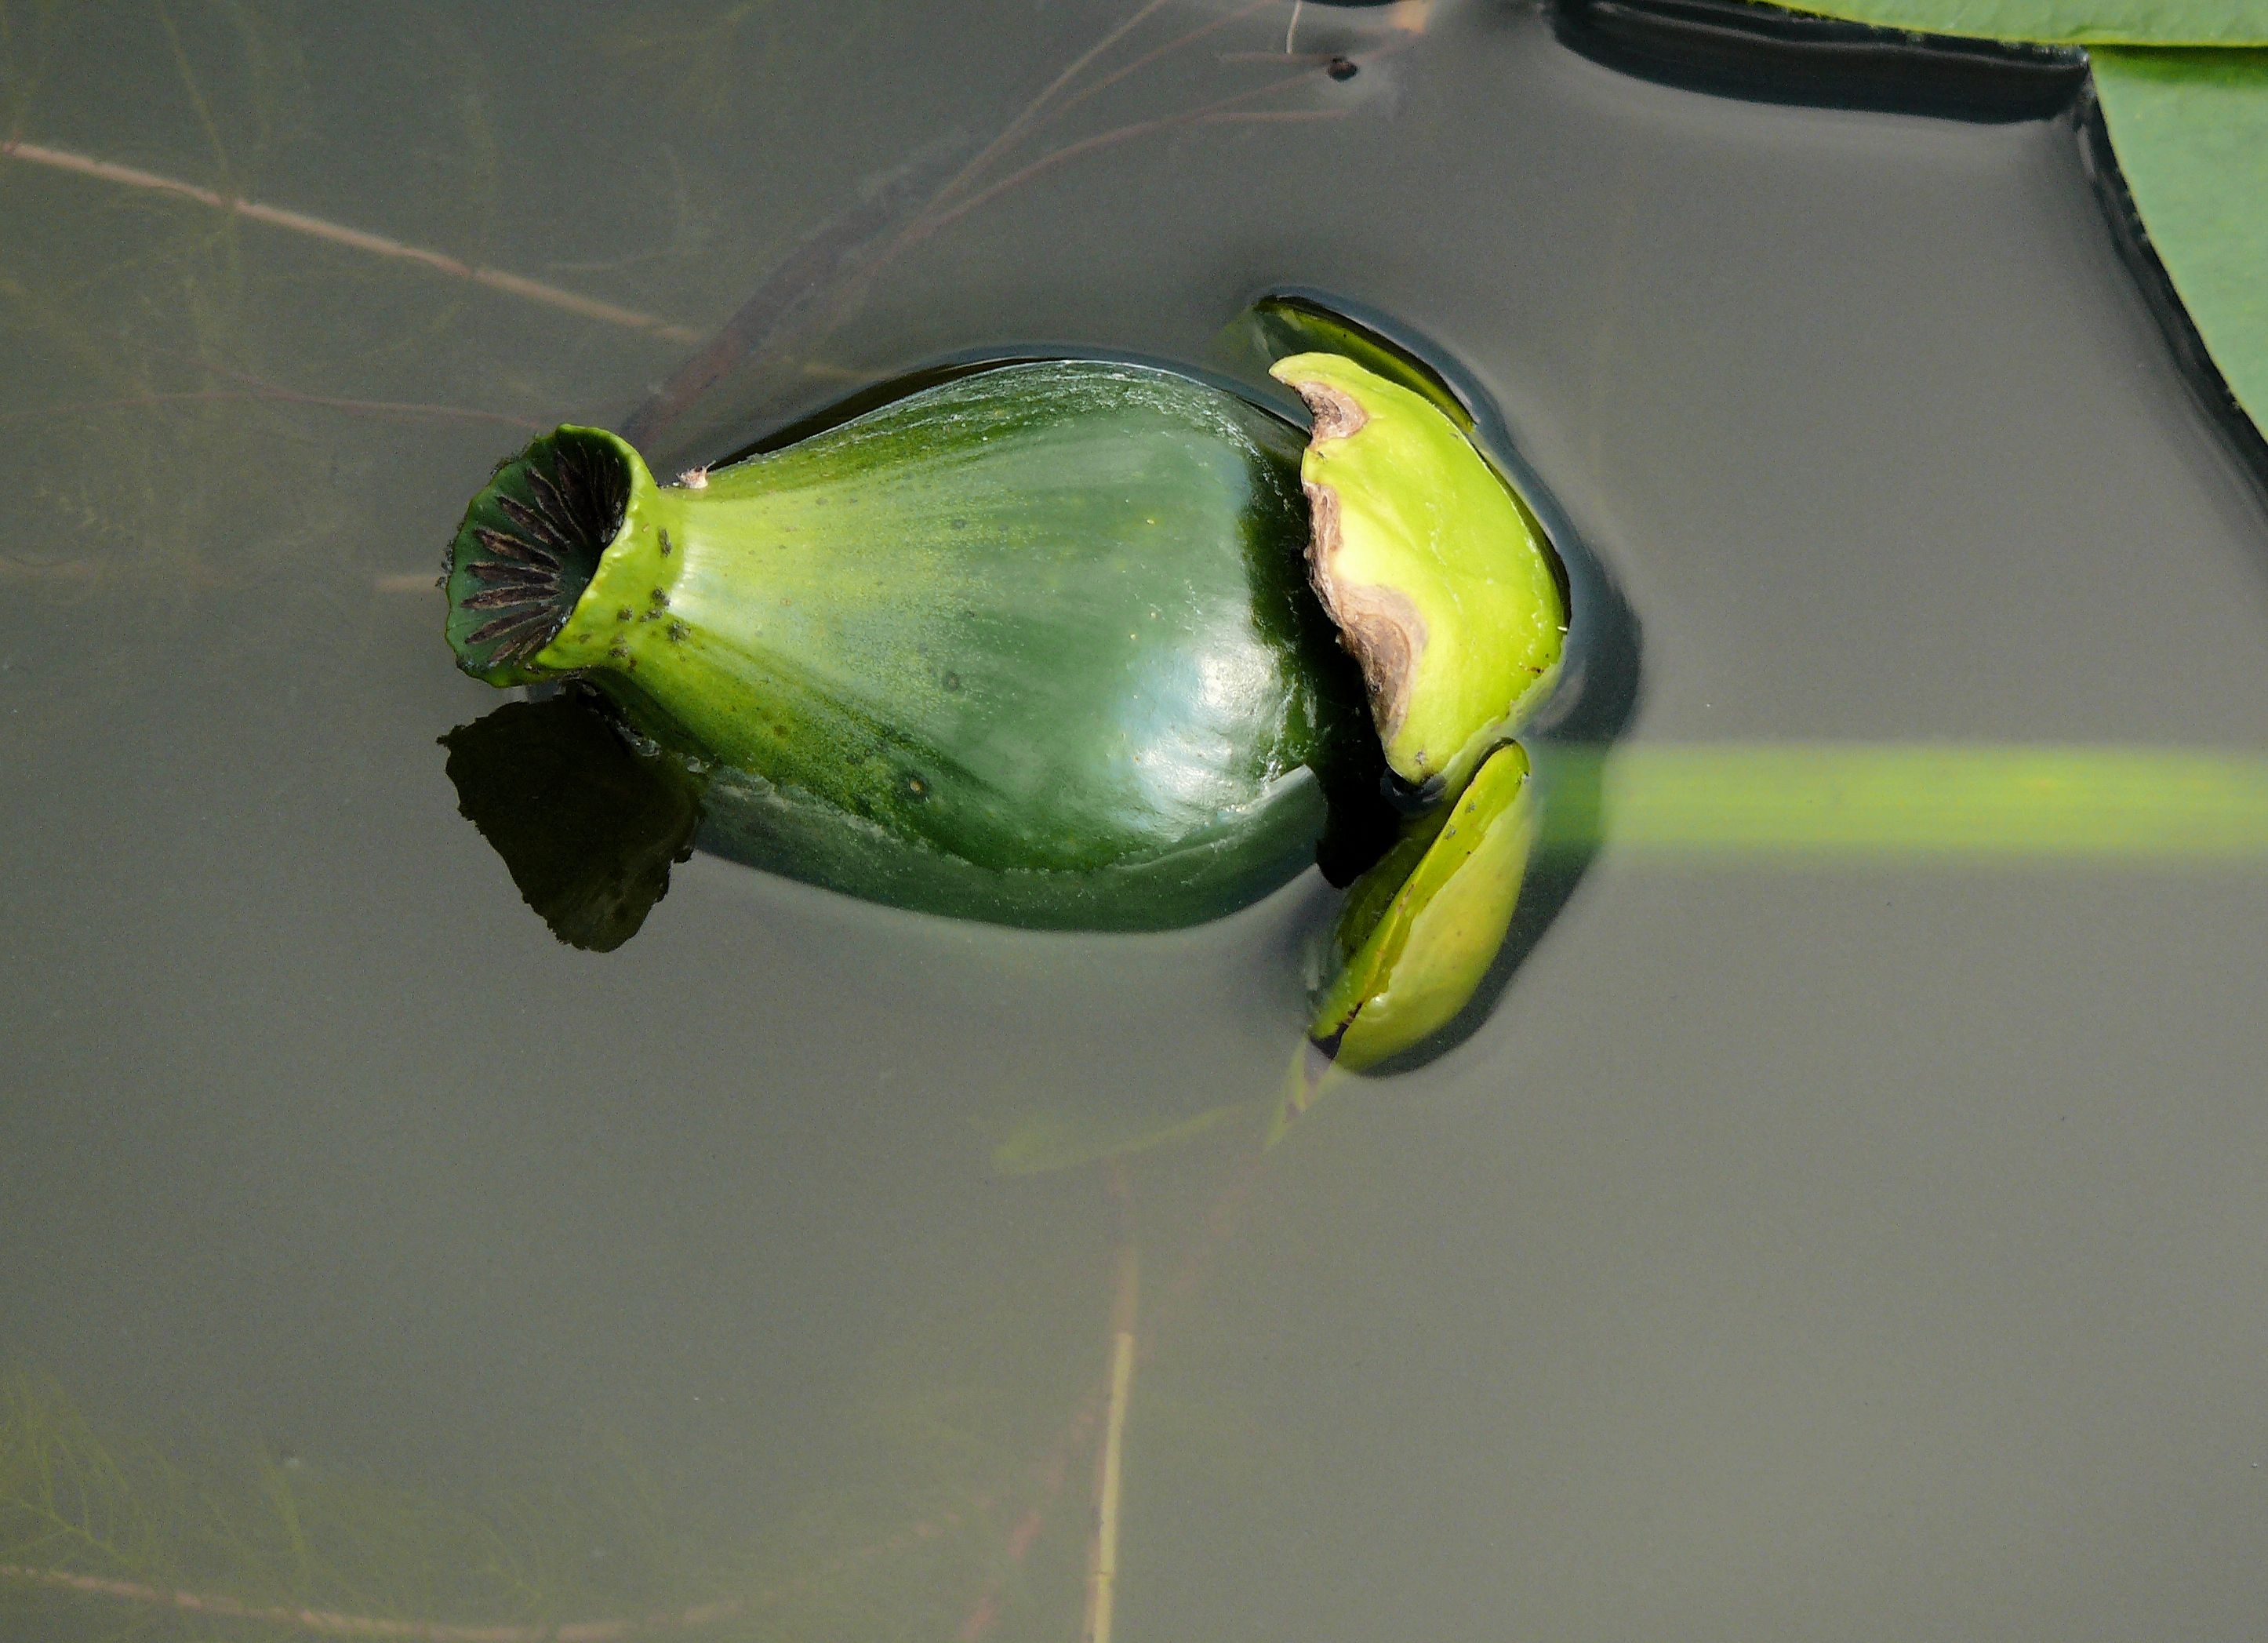
water, leaf, flower, green, insect, yellow, garden, fauna, invertebrate, close up, beetle, macro photography, nuphar lutea, pond plant, leaf beetle, flour in the water, green flower, plant stem